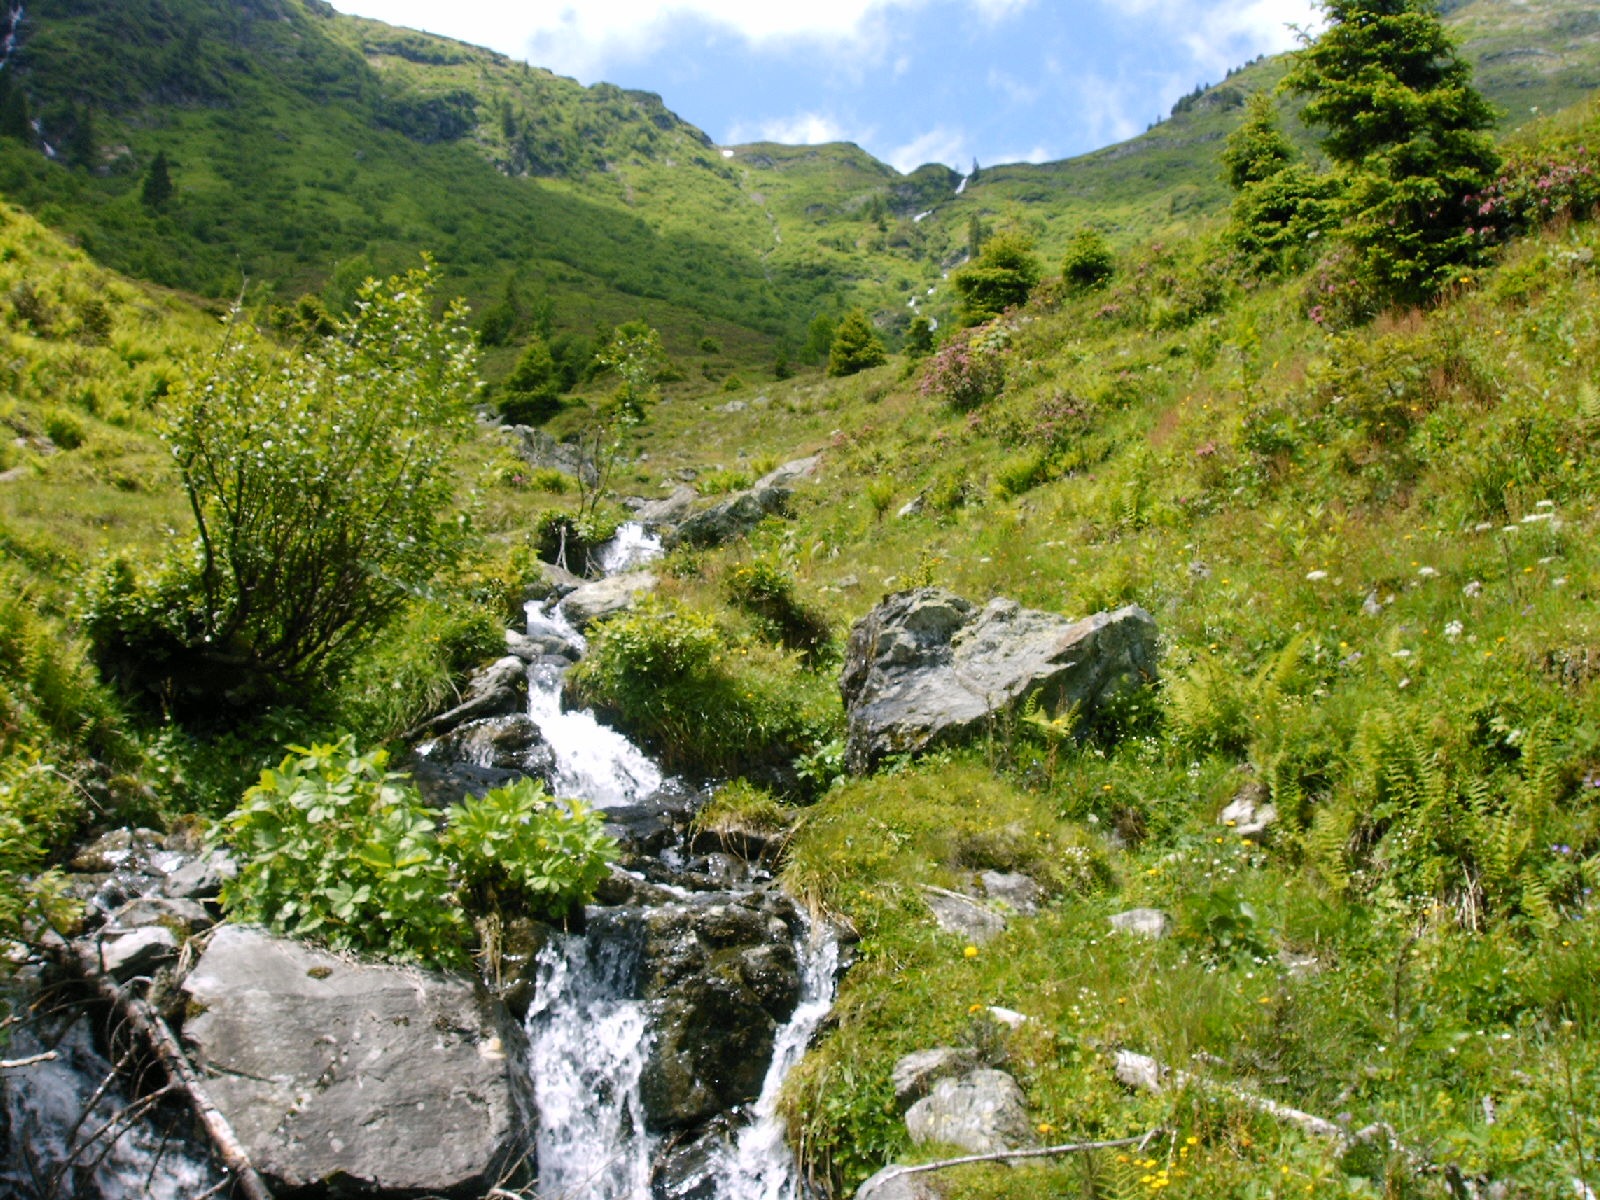
landscape, nature, wilderness, walking, mountain, hiking, trail, meadow, adventure, valley, mountain range, stream, alpine, ridge, mountains, alps, backpacking, ravine, plateau, fell, bach, ecosystem, landform, mountain stream, alpine walk, mountain pass, mountainous landforms